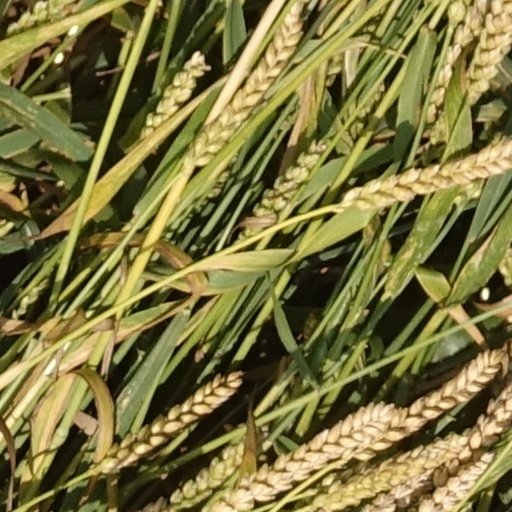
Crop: wheat